Vindelfjällen Nature Reserve

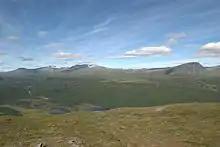
The softer landscape of the Ammarfjället mountain range with the Tjulträsk valley in the foreground.

Intersecting the various mountain ranges are several valleys and lowlands. One of the main valleys of the reserve is the Vindelälven River Valley, although the entire section south of Ammarnäs is largely excluded from the reserve. The northern section of the valley is quite sunken, surrounded by the Ammarfjället and Björkfjället mountain ranges and the valley widens when approaching Ammarnäs. The lowest point of the reserve, at 345 m above sea level, is located south of the valley, at the shores of Lake Storvindeln. At the center of the reserve is another large area of low altitude around Lake Tärnasjön. The terrain is flat, which has led to the formation of a vast network of wetlands.